D. Satya Prakash

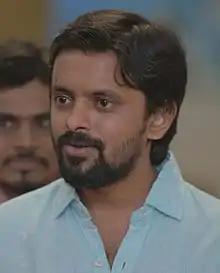
Prakash in 2017

D. Satya Prakash is an Indian filmmaker in Kannada cinema. His works often focus on social issues and human relationships. His debut film was "Rama Rama Re..." (2016), which is followed by "Ondalla Eradalla" (2018). His latest venture is "Man of the Match" (2022). Before making commercial films, Prakash directed the short film "Jayanagara 4th block".